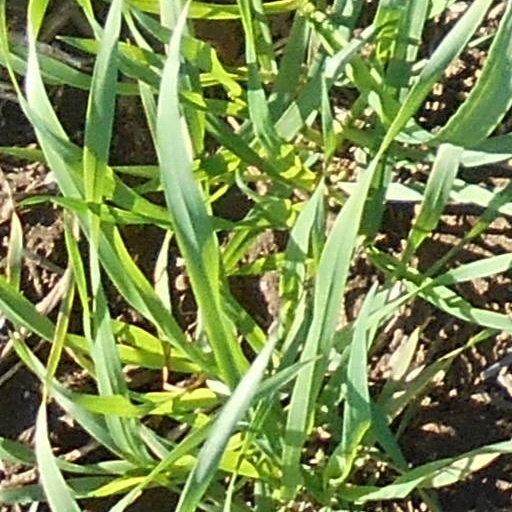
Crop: wheat